Question: What color is the grass?
Tambaya: Menene launin ciyawar?
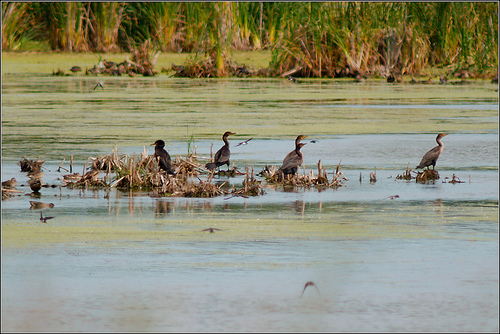
Answer: Green.
Amsa: Kore.